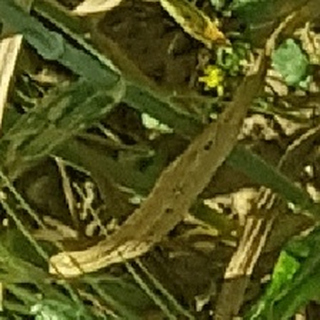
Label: wheat_yellow_rust